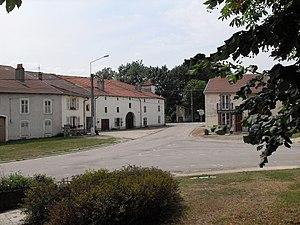
La place Jeanne d'Arc à Boulaincourt
Boulaincourt est une commune française située dans le département des Vosges, en région Grand Est.